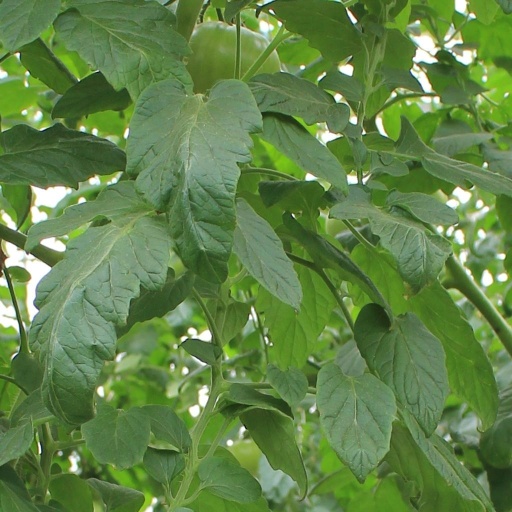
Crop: tomato